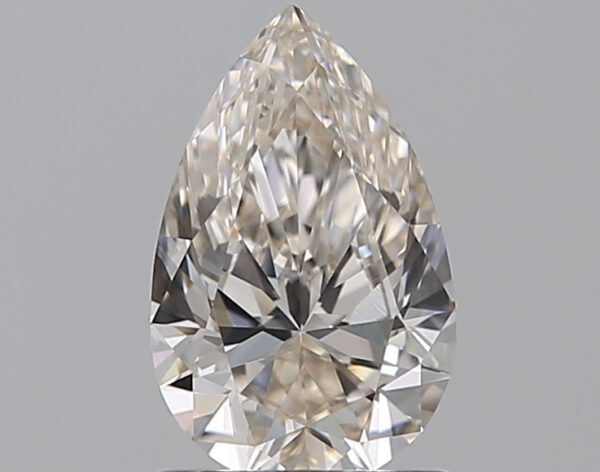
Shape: pear
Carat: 1.02
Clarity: IF
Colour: J
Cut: EX
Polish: EX
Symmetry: EX
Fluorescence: N
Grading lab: GIA
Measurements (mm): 8.84 x 5.59 x 3.4